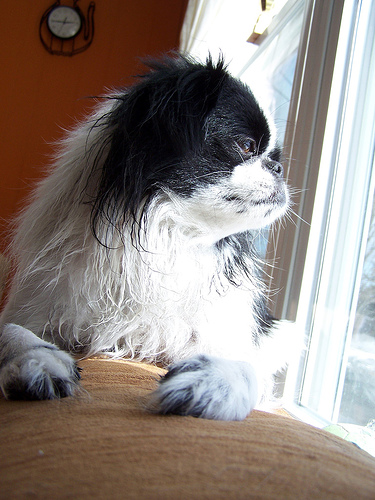
Animal: dog
Breed: japanese_chin